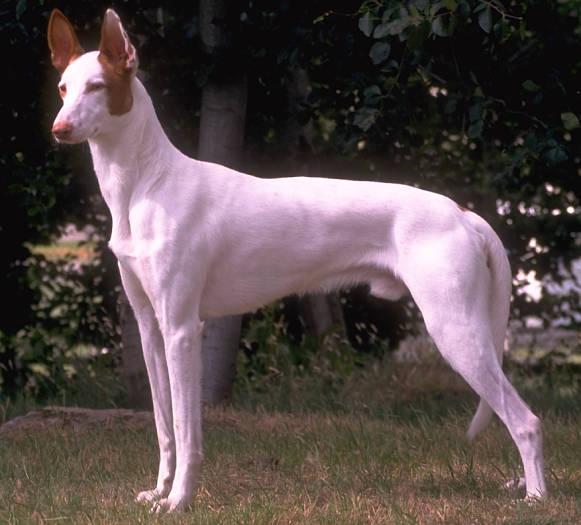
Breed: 210-n000006-Ibizan_hound